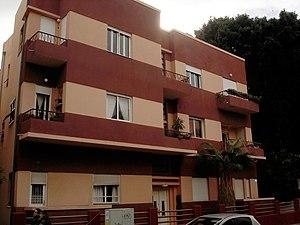
La rue Bialik est une rue dans le centre historique de Tel Aviv qui regroupe un nombre important de petits immeubles de style Bauhaus des années 1930-1940.